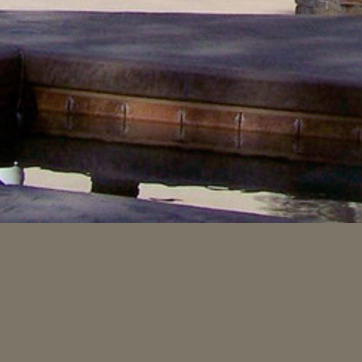
Material: water